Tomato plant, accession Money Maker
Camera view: bottom (45 deg); turntable rotation: 30 degrees
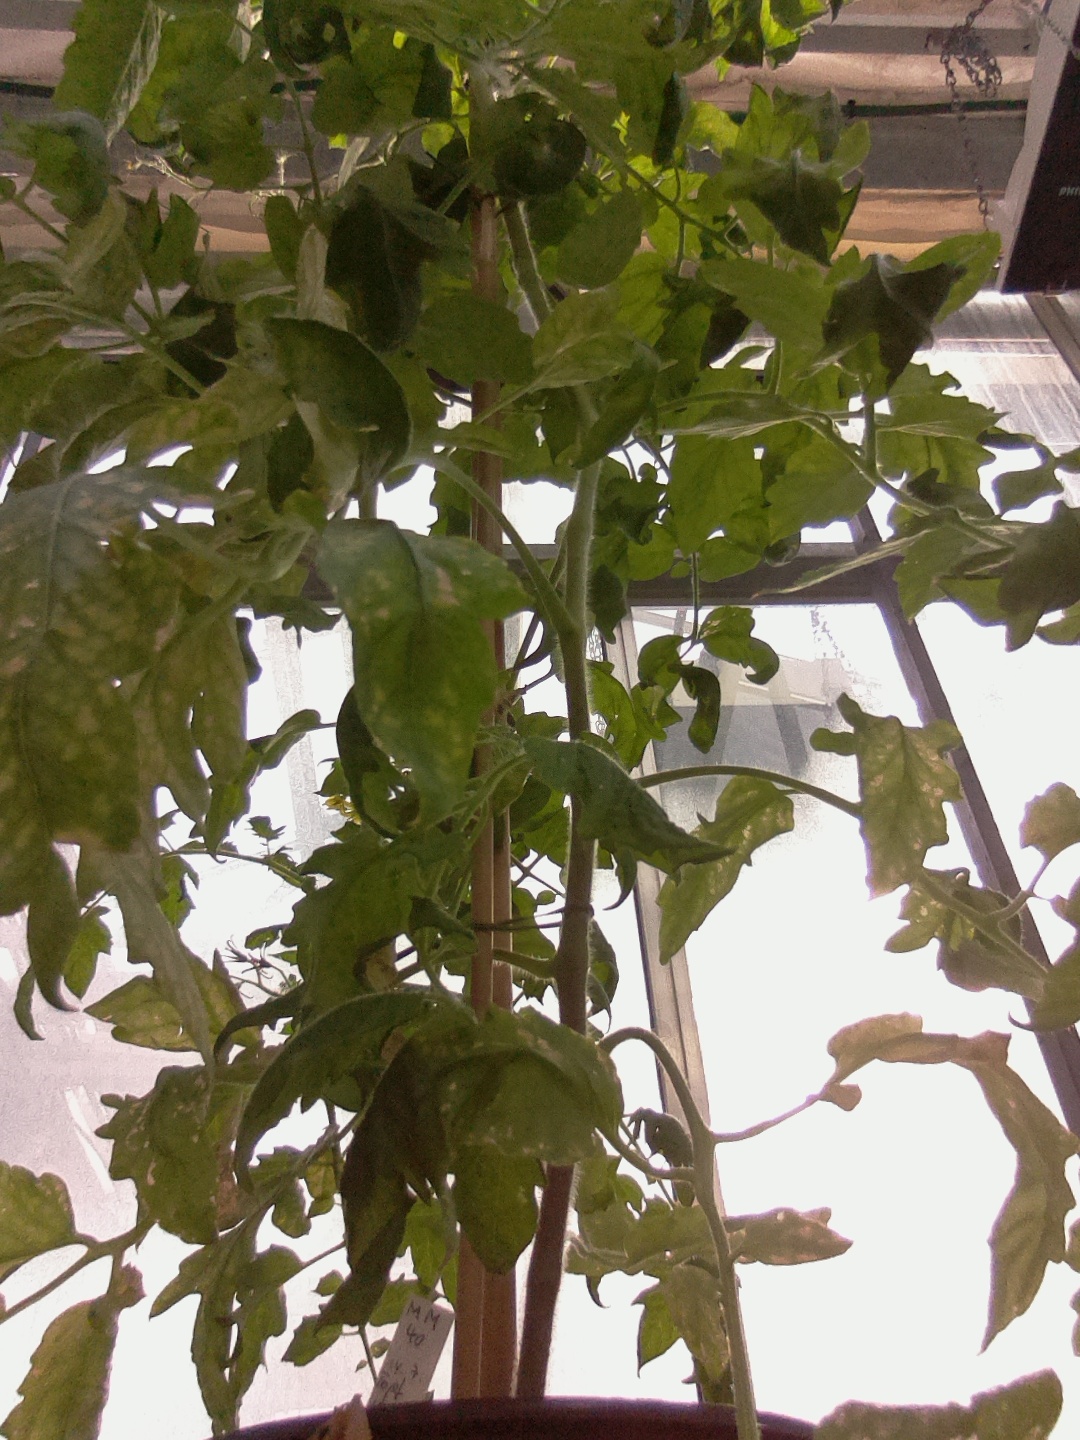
BBCH growth stage 72: 20%-30% of final fruit size